Rhodes piano

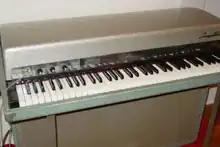
A pre-1969 "Silvertop" Fender Rhodes Electric Piano

Fender was bought by CBS in 1965. Rhodes stayed with the company, and released the first Fender Rhodes piano, a 73-note model. The instrument comprised parts — the piano, and a separate enclosure underneath containing the power amplifier and loudspeaker. Like the piano bass, it was finished in black Tolex, and had a fiberglass top. During the late 1960s, two models of the Fender Rhodes Celeste also became available, which used the top three or four octaves, respectively, of the Fender Rhodes piano. The Celeste did not sell well and is now hard to find. In 1969, the fiberglass lid was replaced with vacuum-molded plastic; the earlier models became known retrospectively as "silvertops".